Luoyang Bridge

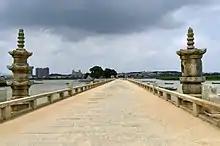
Luoyang Bridge south side

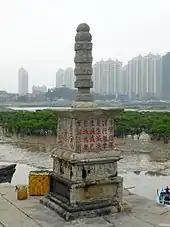
Moonlight Buddha Tower

There are 7 stone towers outside the guardrails of the bridge, among which 3 are pagodas of multi-storied pavilion type, 1 Baoqie Sutra-printing house, 1 Five wheel tower, 1 Jing Zhuang, 1 Zheng feng tower (repress the wind), and 1 foundation base. From south to north, these 7 towers are: